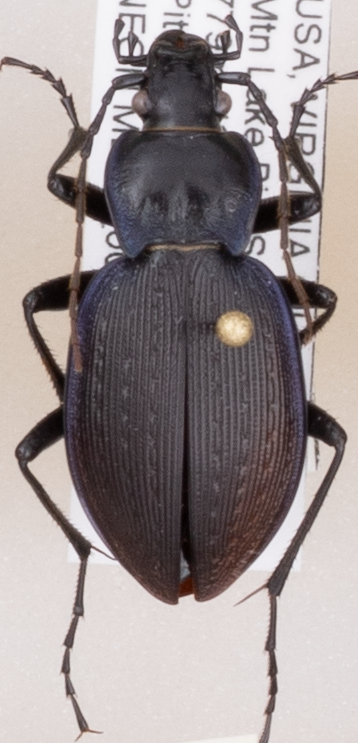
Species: Carabus goryi
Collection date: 2018-04-24
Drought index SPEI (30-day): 0.886
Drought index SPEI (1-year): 0.63
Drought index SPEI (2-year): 0.51